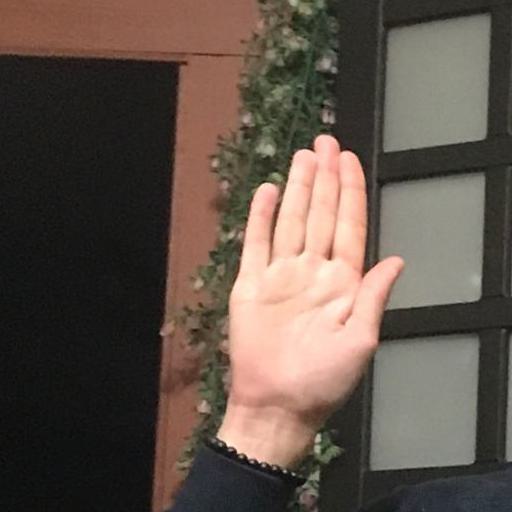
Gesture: stop